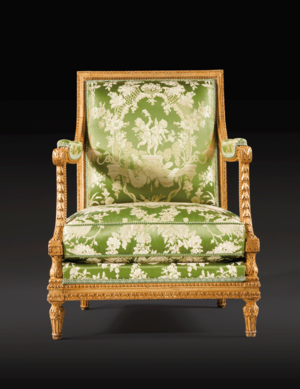
Fauteuil du comte d'Artois au château de Bagatelle
Le château de Bagatelle est un pavillon de plaisance, ou « folie », construit en 1777 par l'architecte François-Joseph Bélanger pour le comte d'Artois dans le bois de Boulogne, aujourd'hui annexé à Paris.